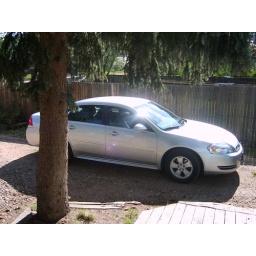
Don's rental car at Tracy's house in Woodland Park, CO.